Celebrity

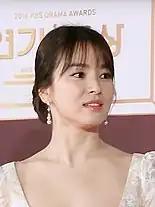
Song Hye-kyo is a renowned South Korean actress celebrated for her roles in acclaimed dramas like Autumn in My Heart and Descendants of the Sun.

Mass media has dramatically reshaped the concept of celebrity by amplifying visibility and extending fame globally. With the rise of television, social media, and reality TV, individuals can achieve stardom not just through traditional talents but also through their personal lives and online presence. This heightened visibility brings intense public scrutiny, where every detail of a celebrity's life is subject to constant media coverage. Celebrities often become brands themselves, influencing trends and consumer behavior while navigating the pressures of privacy erosion and mental health challenges.